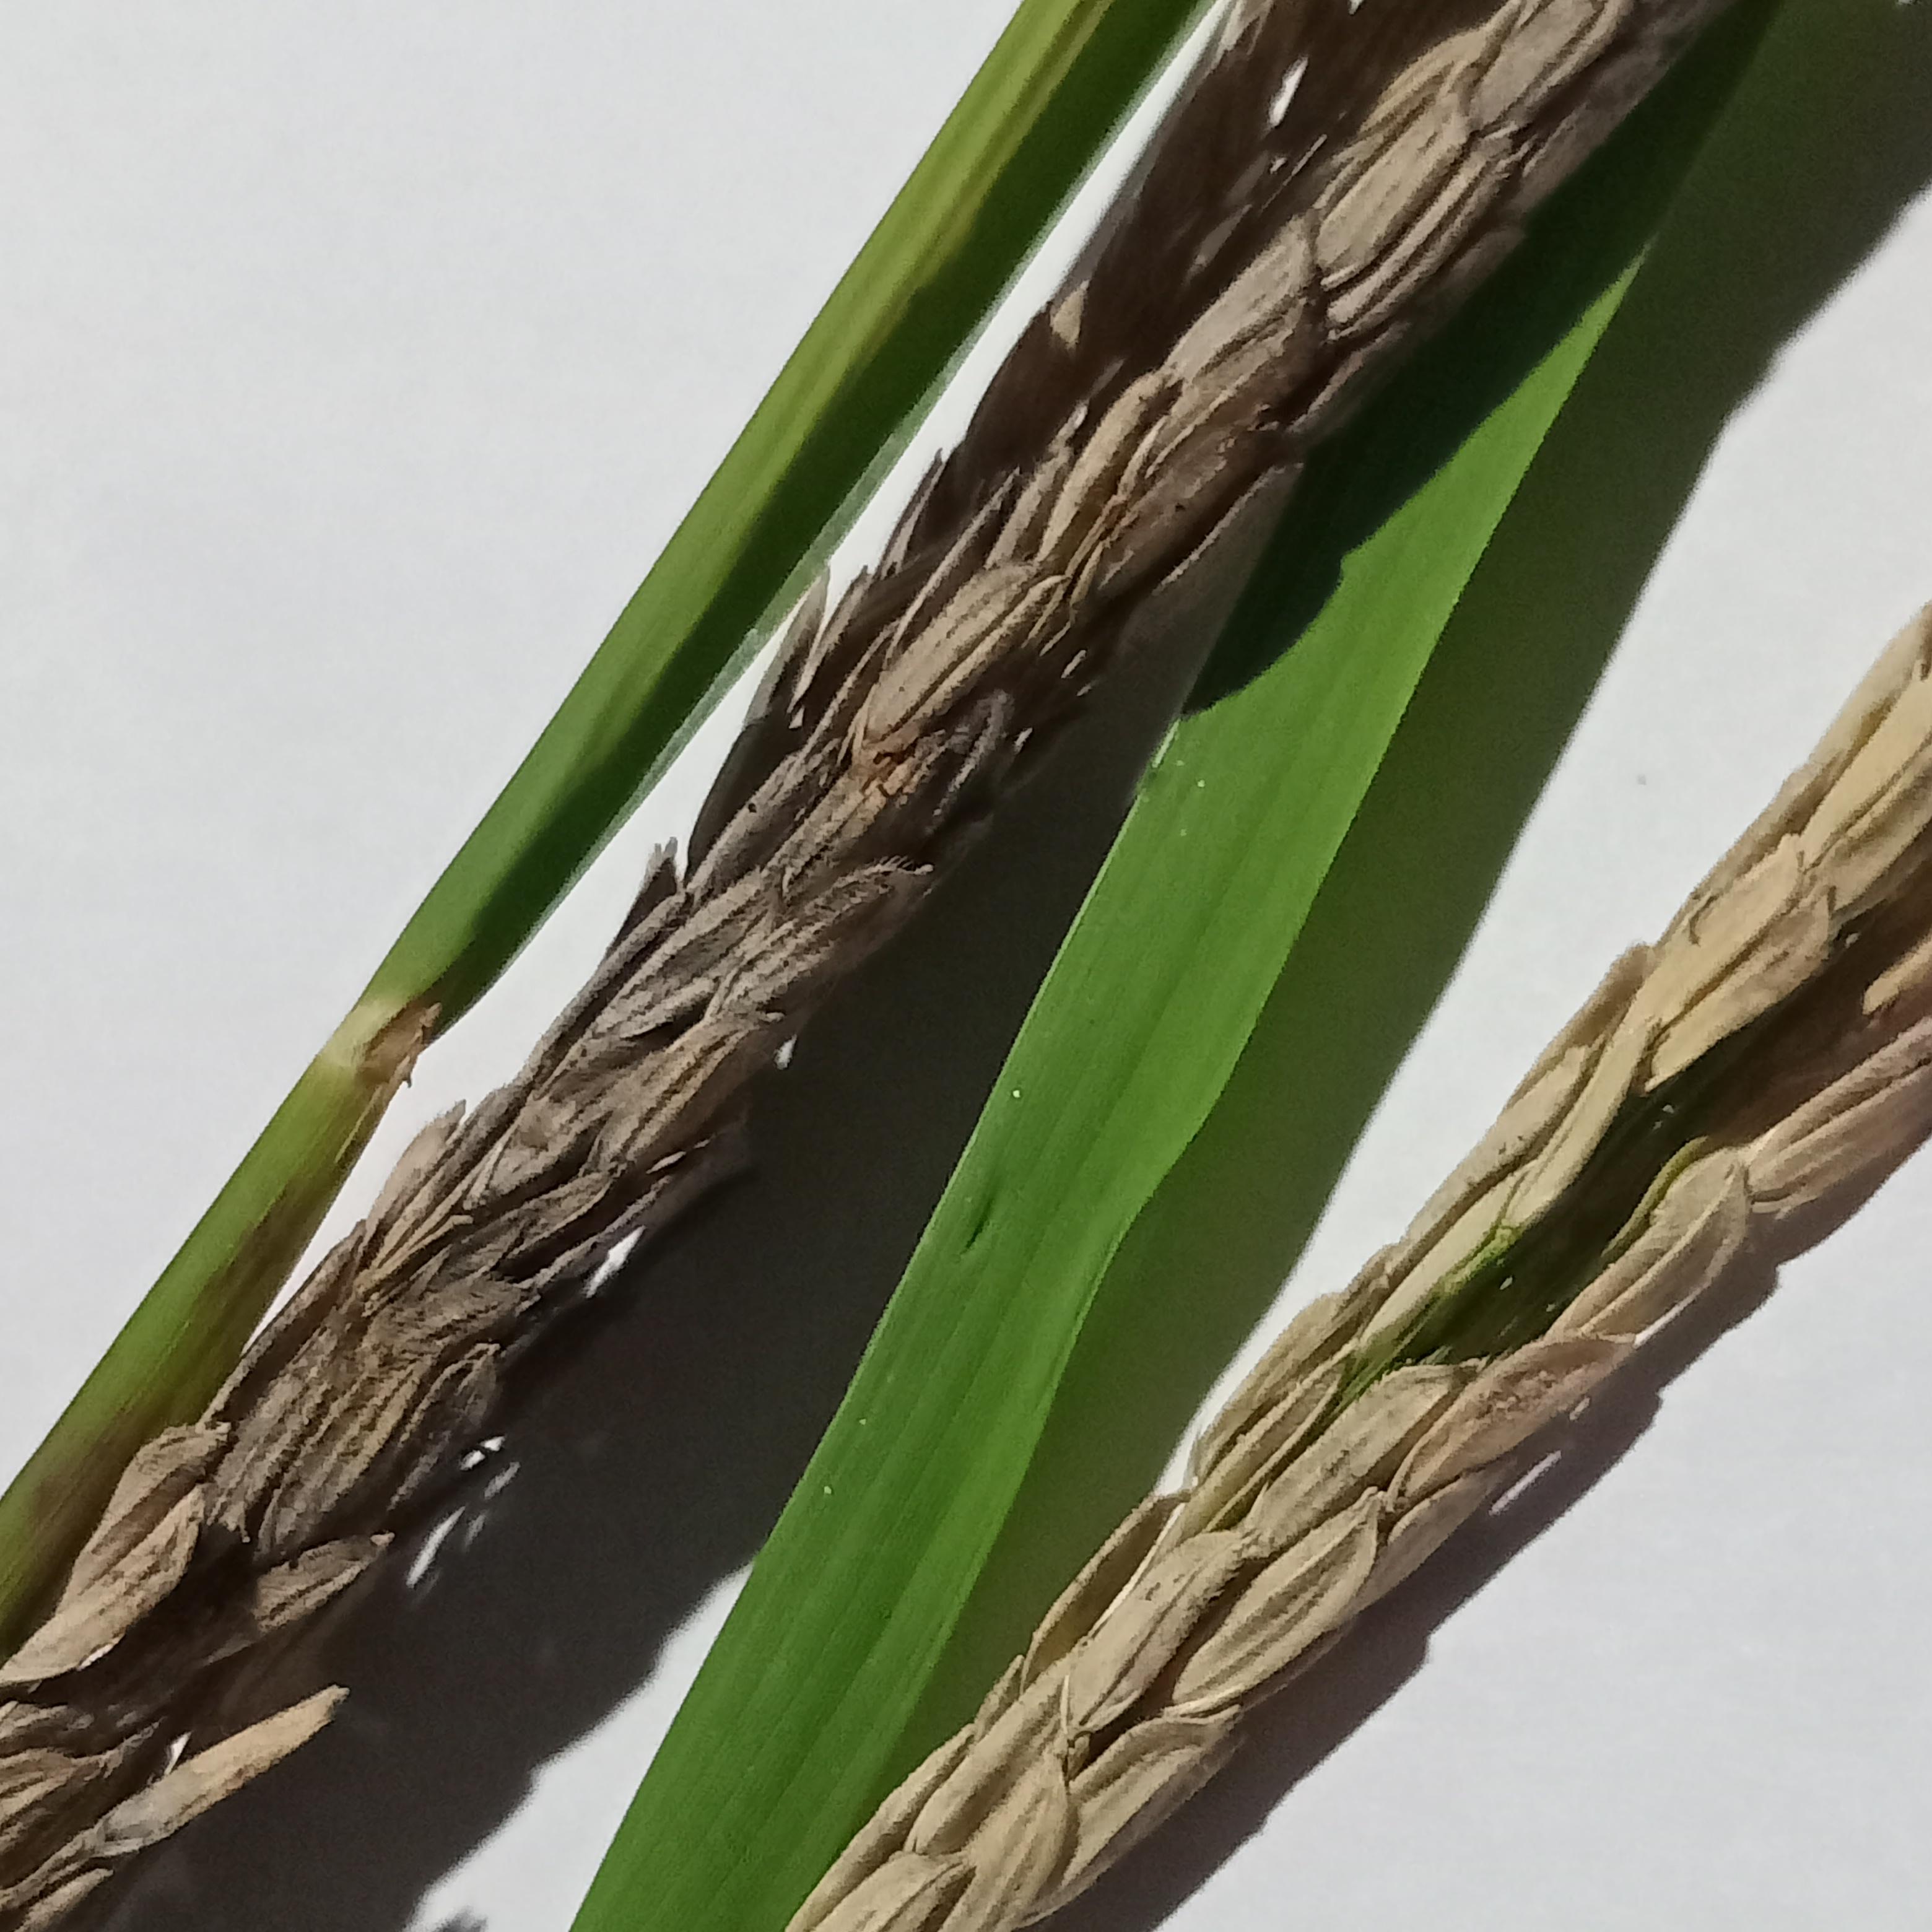
Label: Rice___Neck_Blast